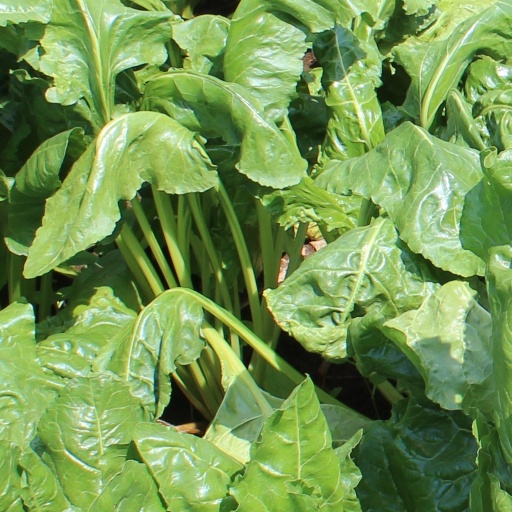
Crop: sugar beet